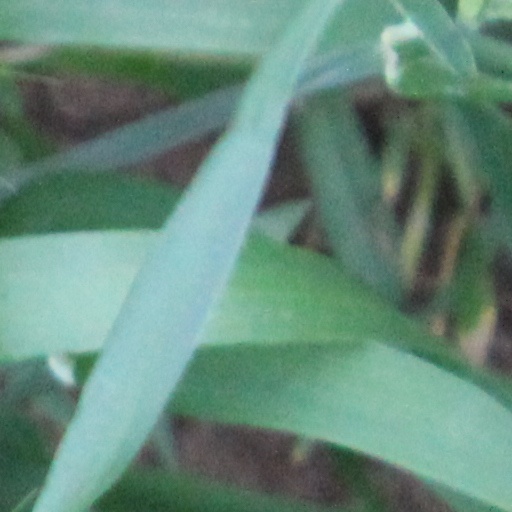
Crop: wheat